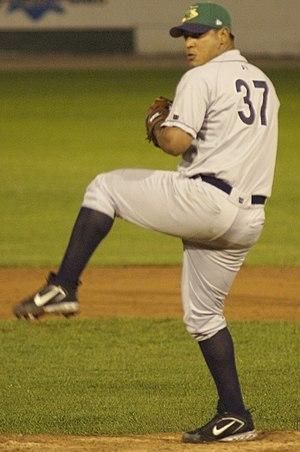
Frank Jesus Mata, né le 11 mars 1984 à Barcelona au Venezuela, est un joueur vénézuélien de baseball évoluant en Ligue majeure de baseball dans l'organisation des Marlins de la Floride. Ce lanceur fait ses débuts en Ligue majeure le 26 mai 2010 avec les Orioles de Baltimore.